KWTO (AM)

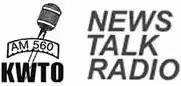
Former logo

On July 24, 2020, Meyer Communications announced it was selling its radio stations (KWTO, KWTO-FM, KTXR, KBFL (AM), and KBFL-FM) to Zimmer Midwest Communications. The new owners kept the news-talk format in place.